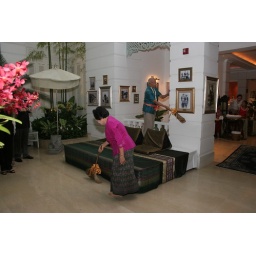
Welcoming in the New Year by cleaning the house and wearing new clothes for good luck.